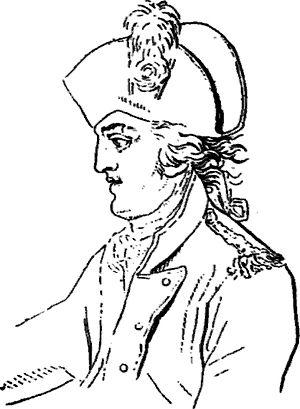
Antoine-Joseph Santerre, né le 16 mars 1752 à Paris, mort le 6 février 1809 dans la même ville, est un général de division de la Révolution française.